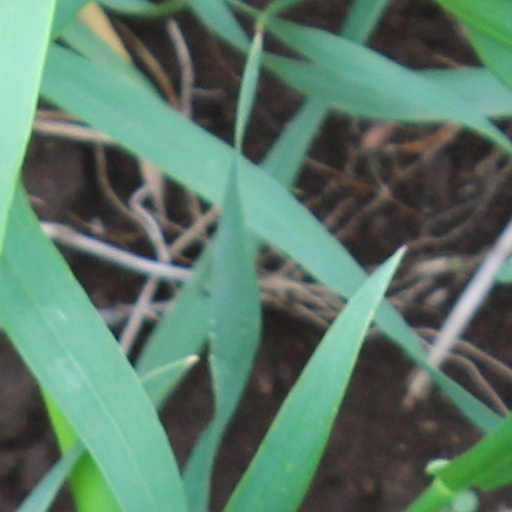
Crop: wheat